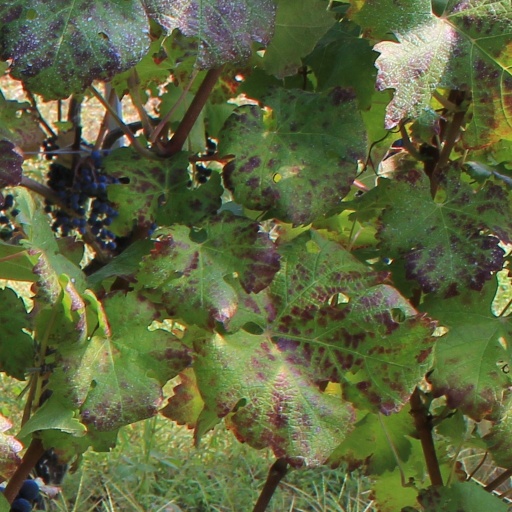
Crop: grape